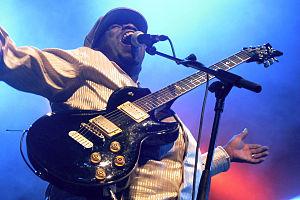
Le guitariste Lucky Peterson en concert à La Begude de Mazenc ( France ) en juin 2011.